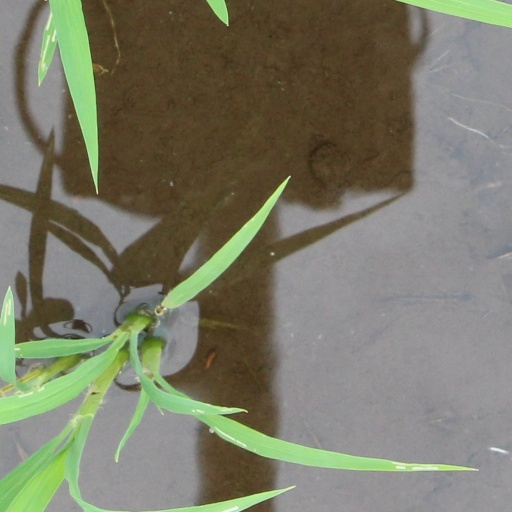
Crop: rice